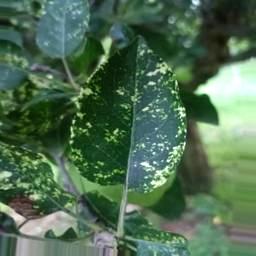
Label: Apple_Mosaic